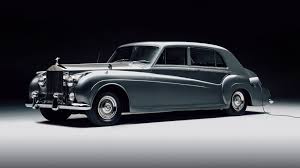
Label: noambulance